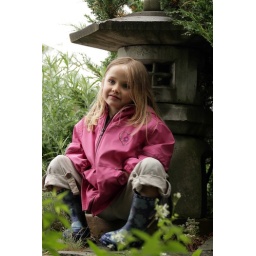
A girl sits by a stone lantern in a garden.